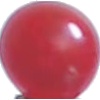
Label: Redcurrant 1